Tour Eqho

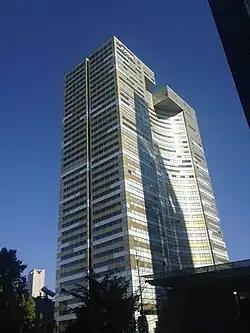
Tour Eqho

Tour Eqho (also known as Tour IBM, and Tour Descartes) is an office skyscraper located in La Défense business district situated west of Paris, France.